Shadi station

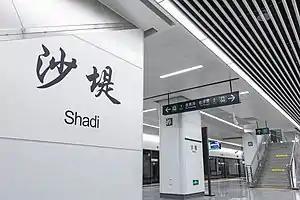

Shadi Station (Fuzhounese: ) is a metro station of Line 2 of the Fuzhou Metro. It is located near Shadi village, Minhou County, Fuzhou, Fujian, China. It started operation on April 26, 2019.